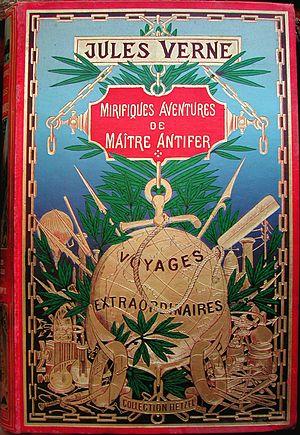
Photographie d'un cartonnage Hetzel original, réalisée par l'auteur."